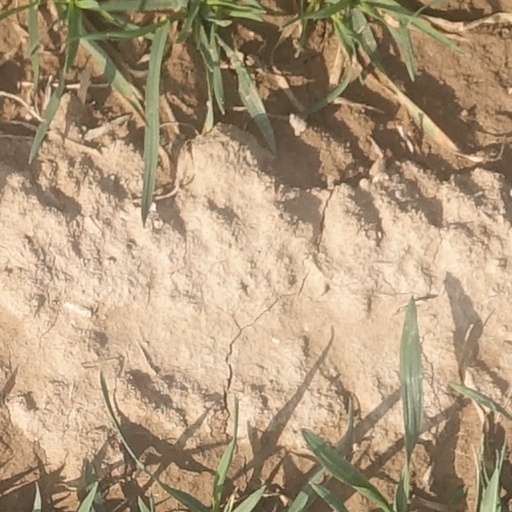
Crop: wheat